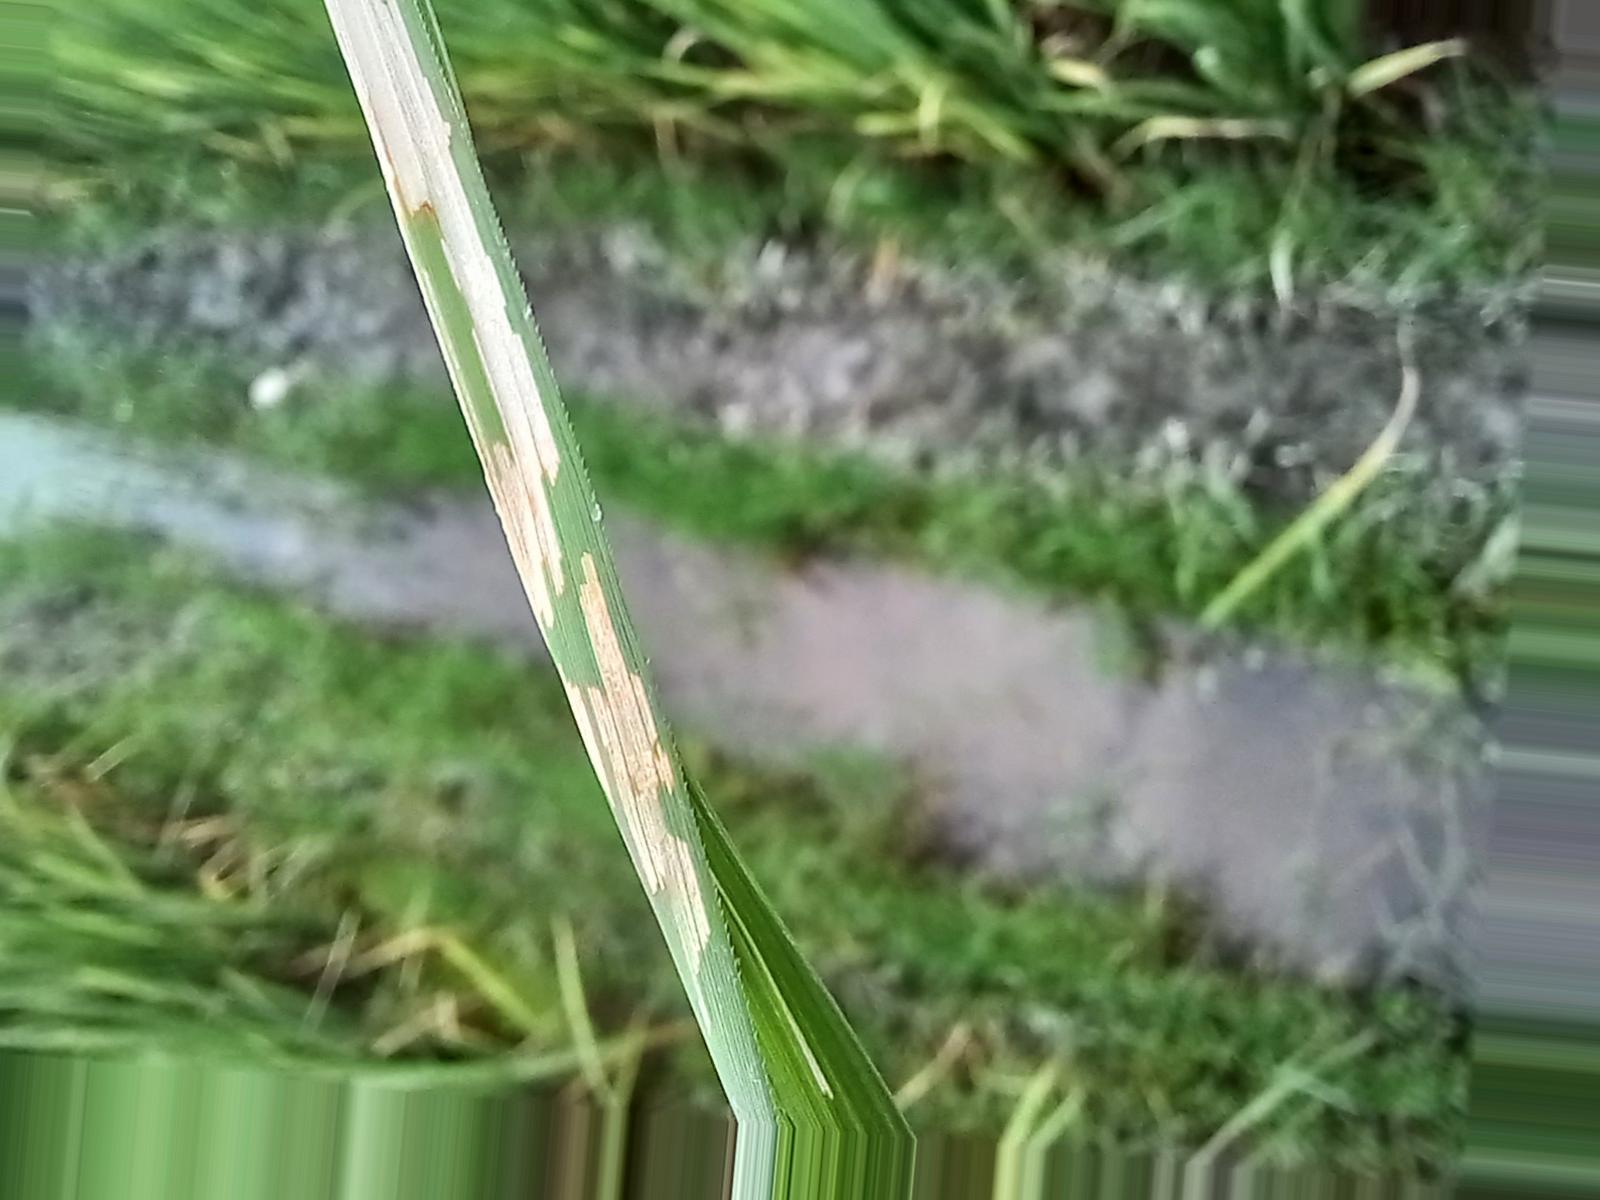
Nhãn: Sâu gai ( Hispa )